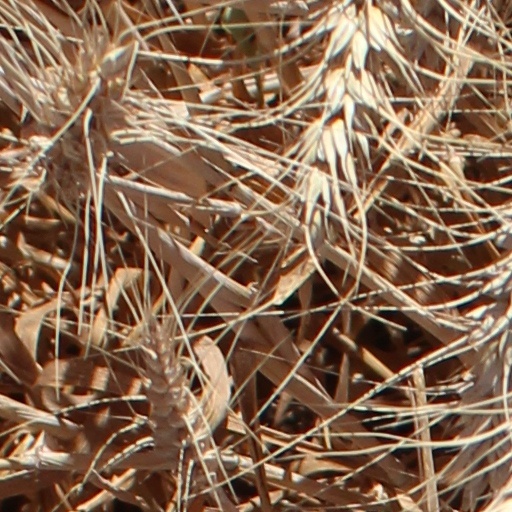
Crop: wheat